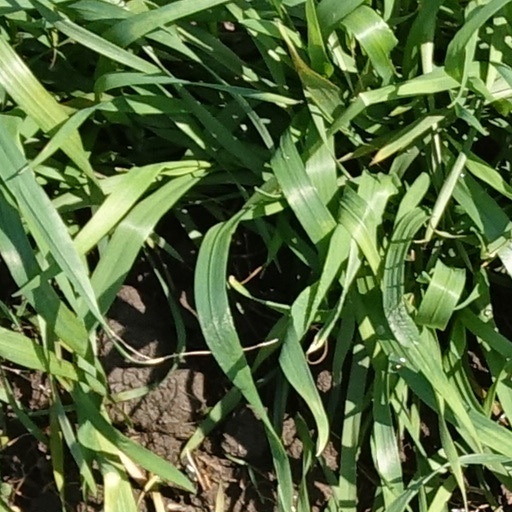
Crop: wheat